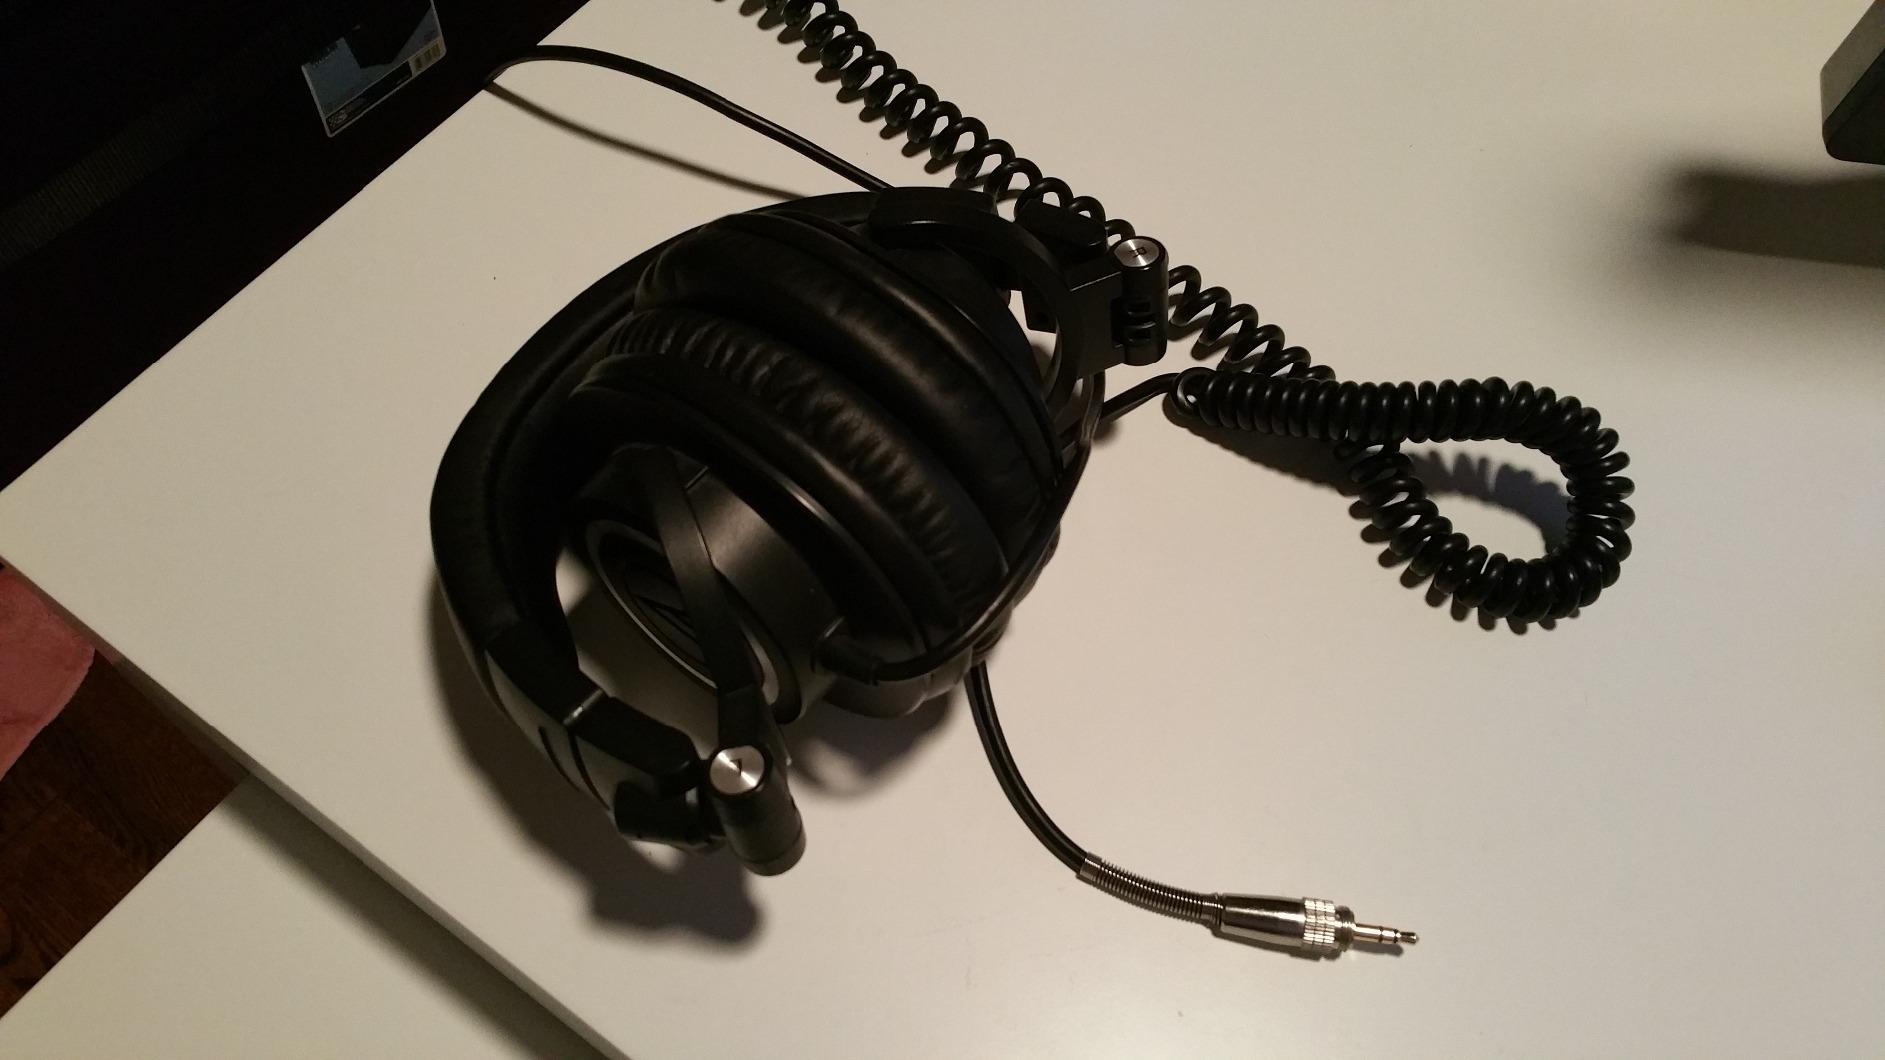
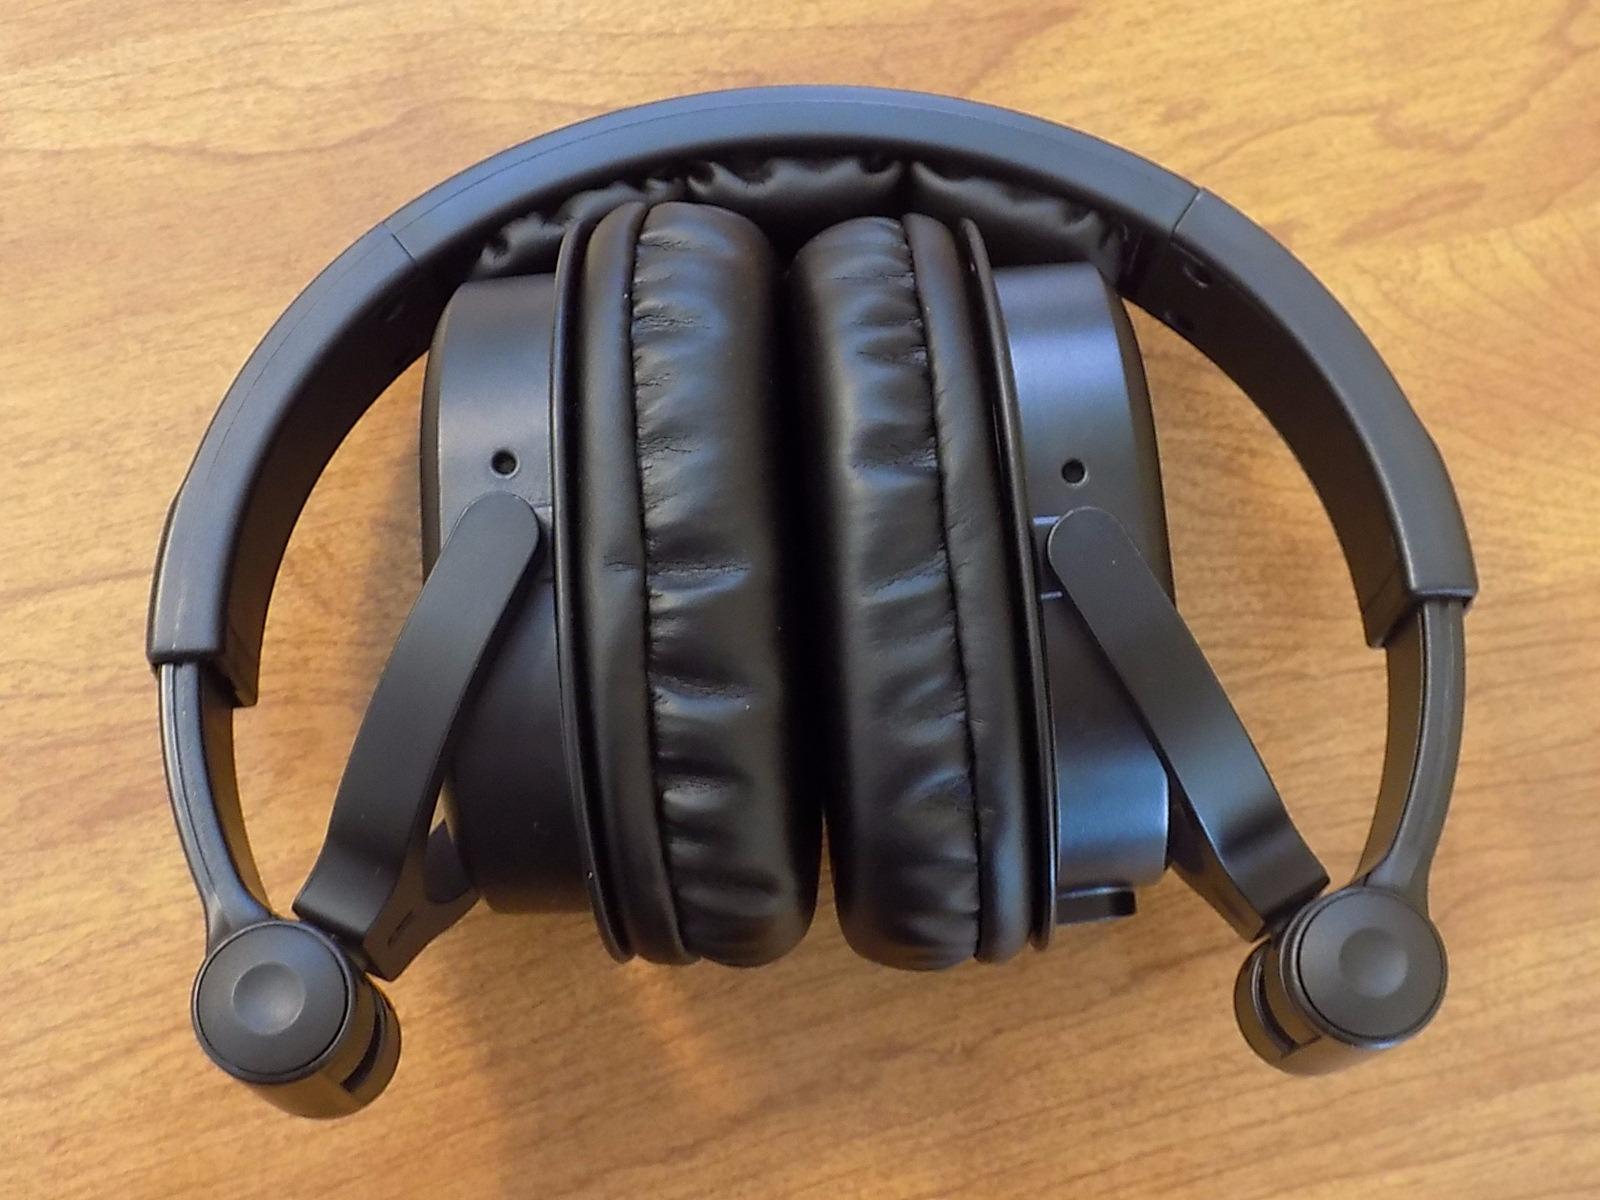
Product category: headphones
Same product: no